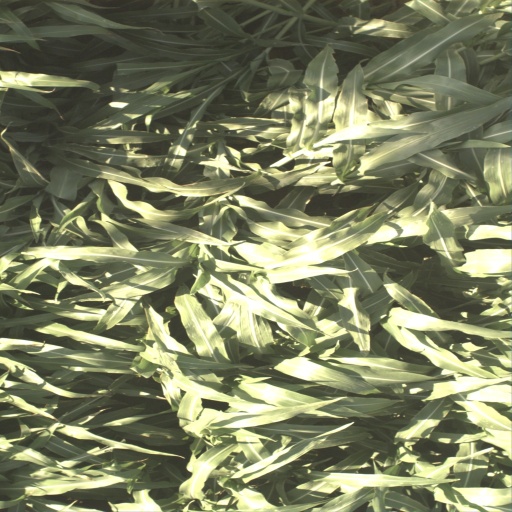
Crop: sorghum